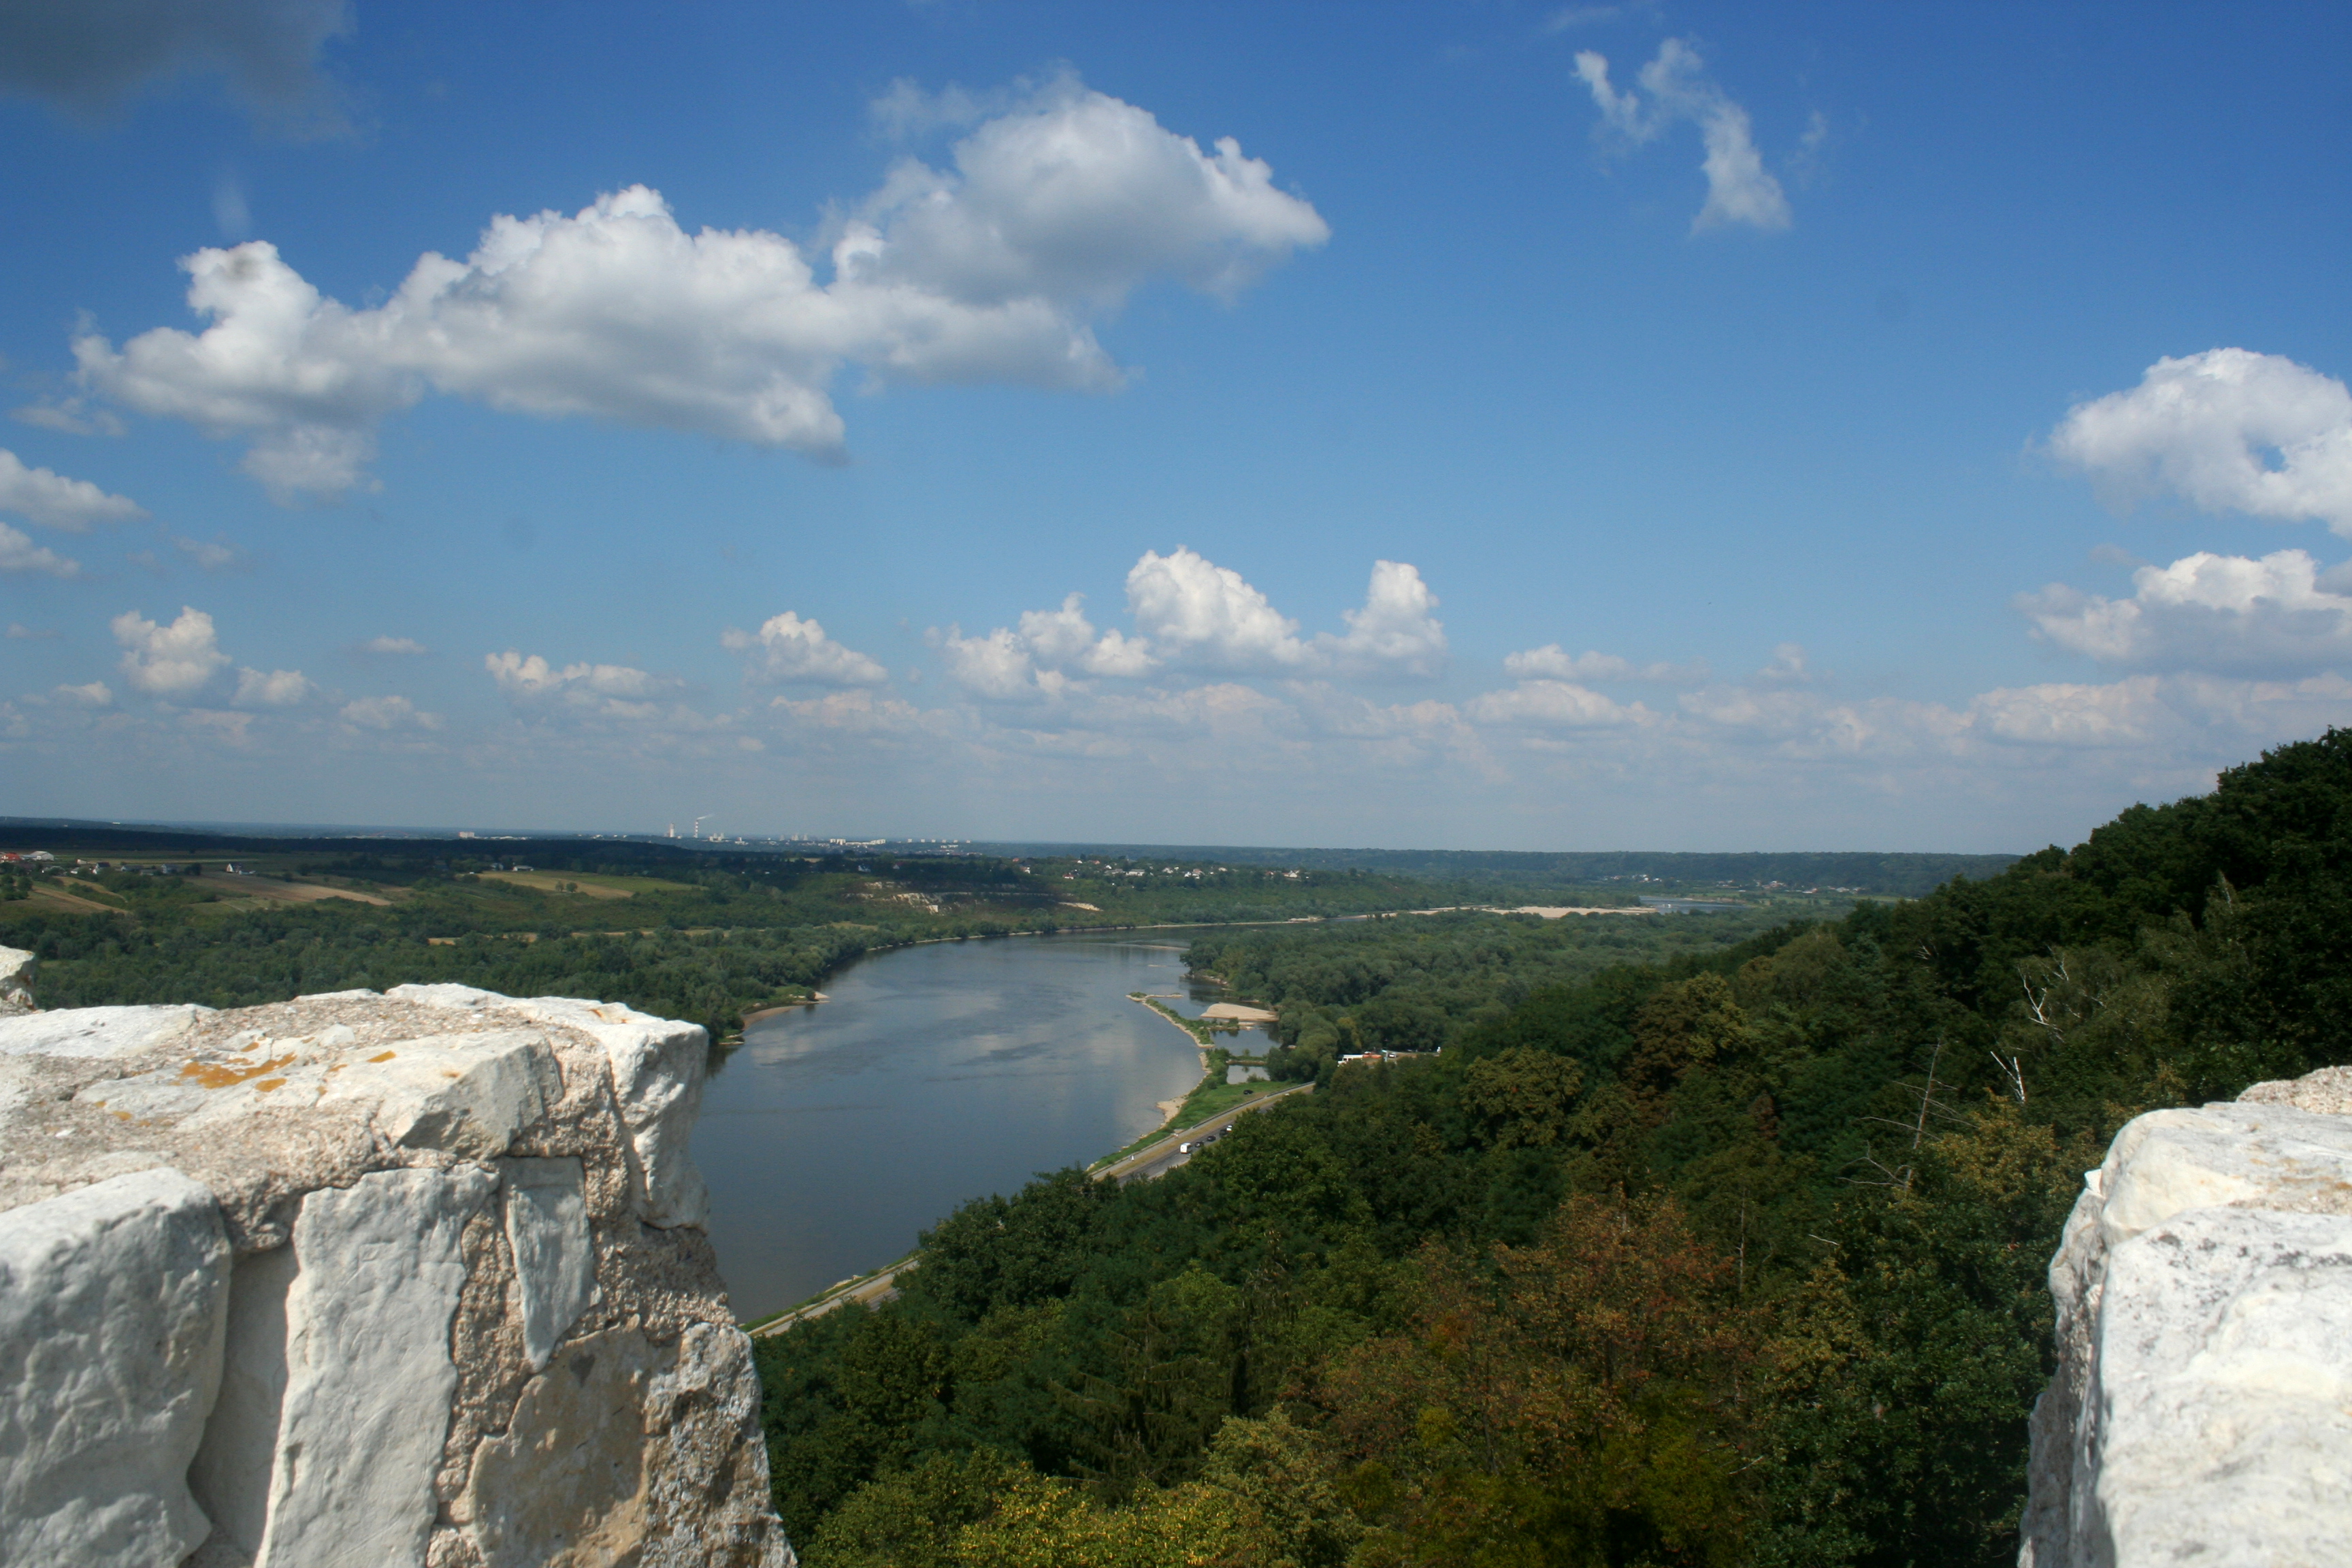
kazimierz dolny, Lubeskie, the Vistula, river, building, monument, trees, ruins, castle, mountain, sky, sea, water resources, rock, cliff, formation, promontory, coast, cloud, terrain, coastal and oceanic landforms, klippe, geology, headland, vacation, ocean, horizon, watercourse, inlet, bay, landscape, tourism, hill, cumulus, escarpment, national park, cape, channel